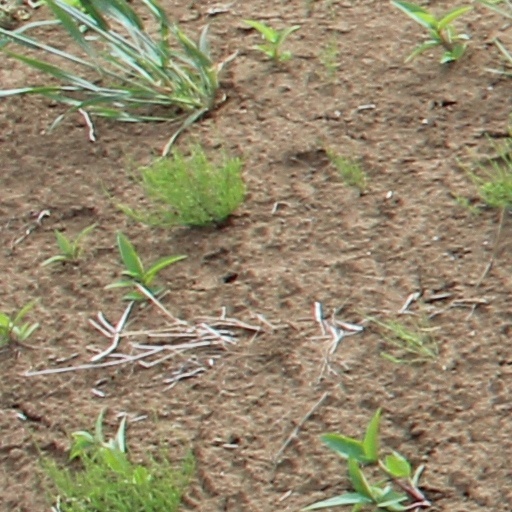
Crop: wheat